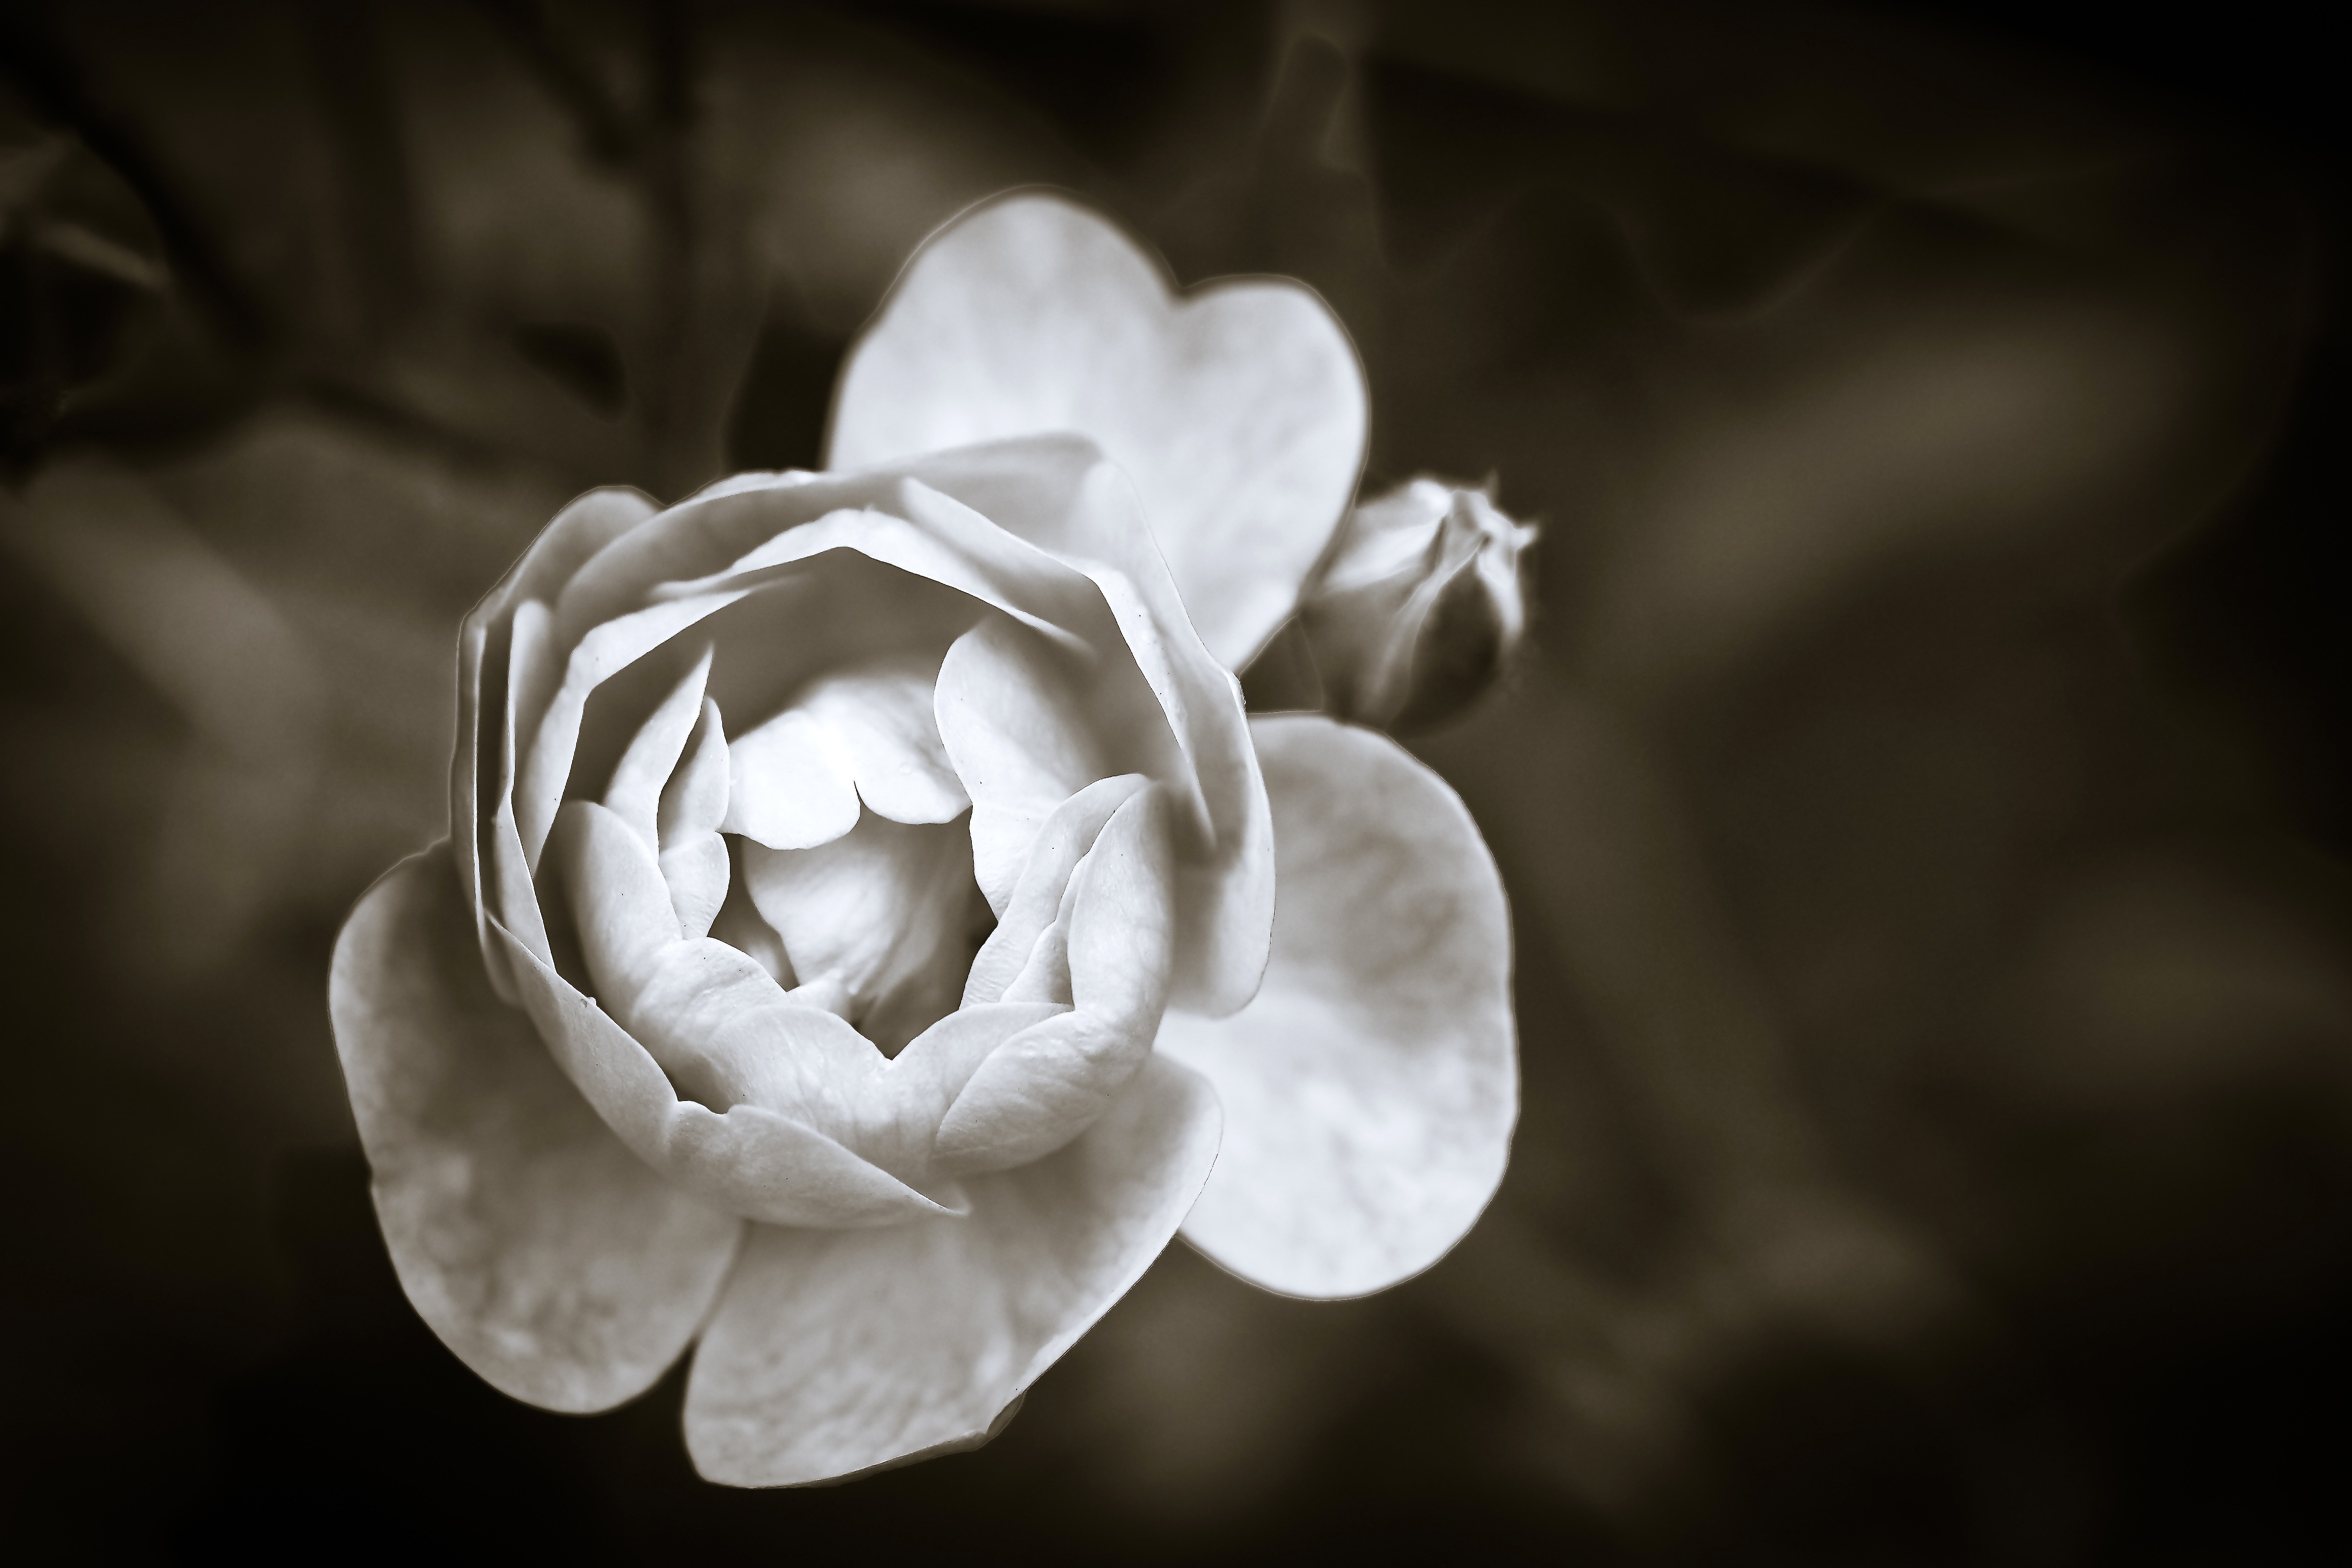
nature, blossom, black and white, plant, white, photography, leaf, flower, petal, bloom, summer, bush, romantic, darkness, garden, monochrome, close, flora, close up, roses, sepia, beauty, beautiful, bud, mood, of course, fragrance, rose bloom, macro photography, white rose, rose blooms, flowering plant, garden roses, monochrome photography, asperin rose, way of the roses, plant stem, land plant